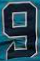
Number: 9